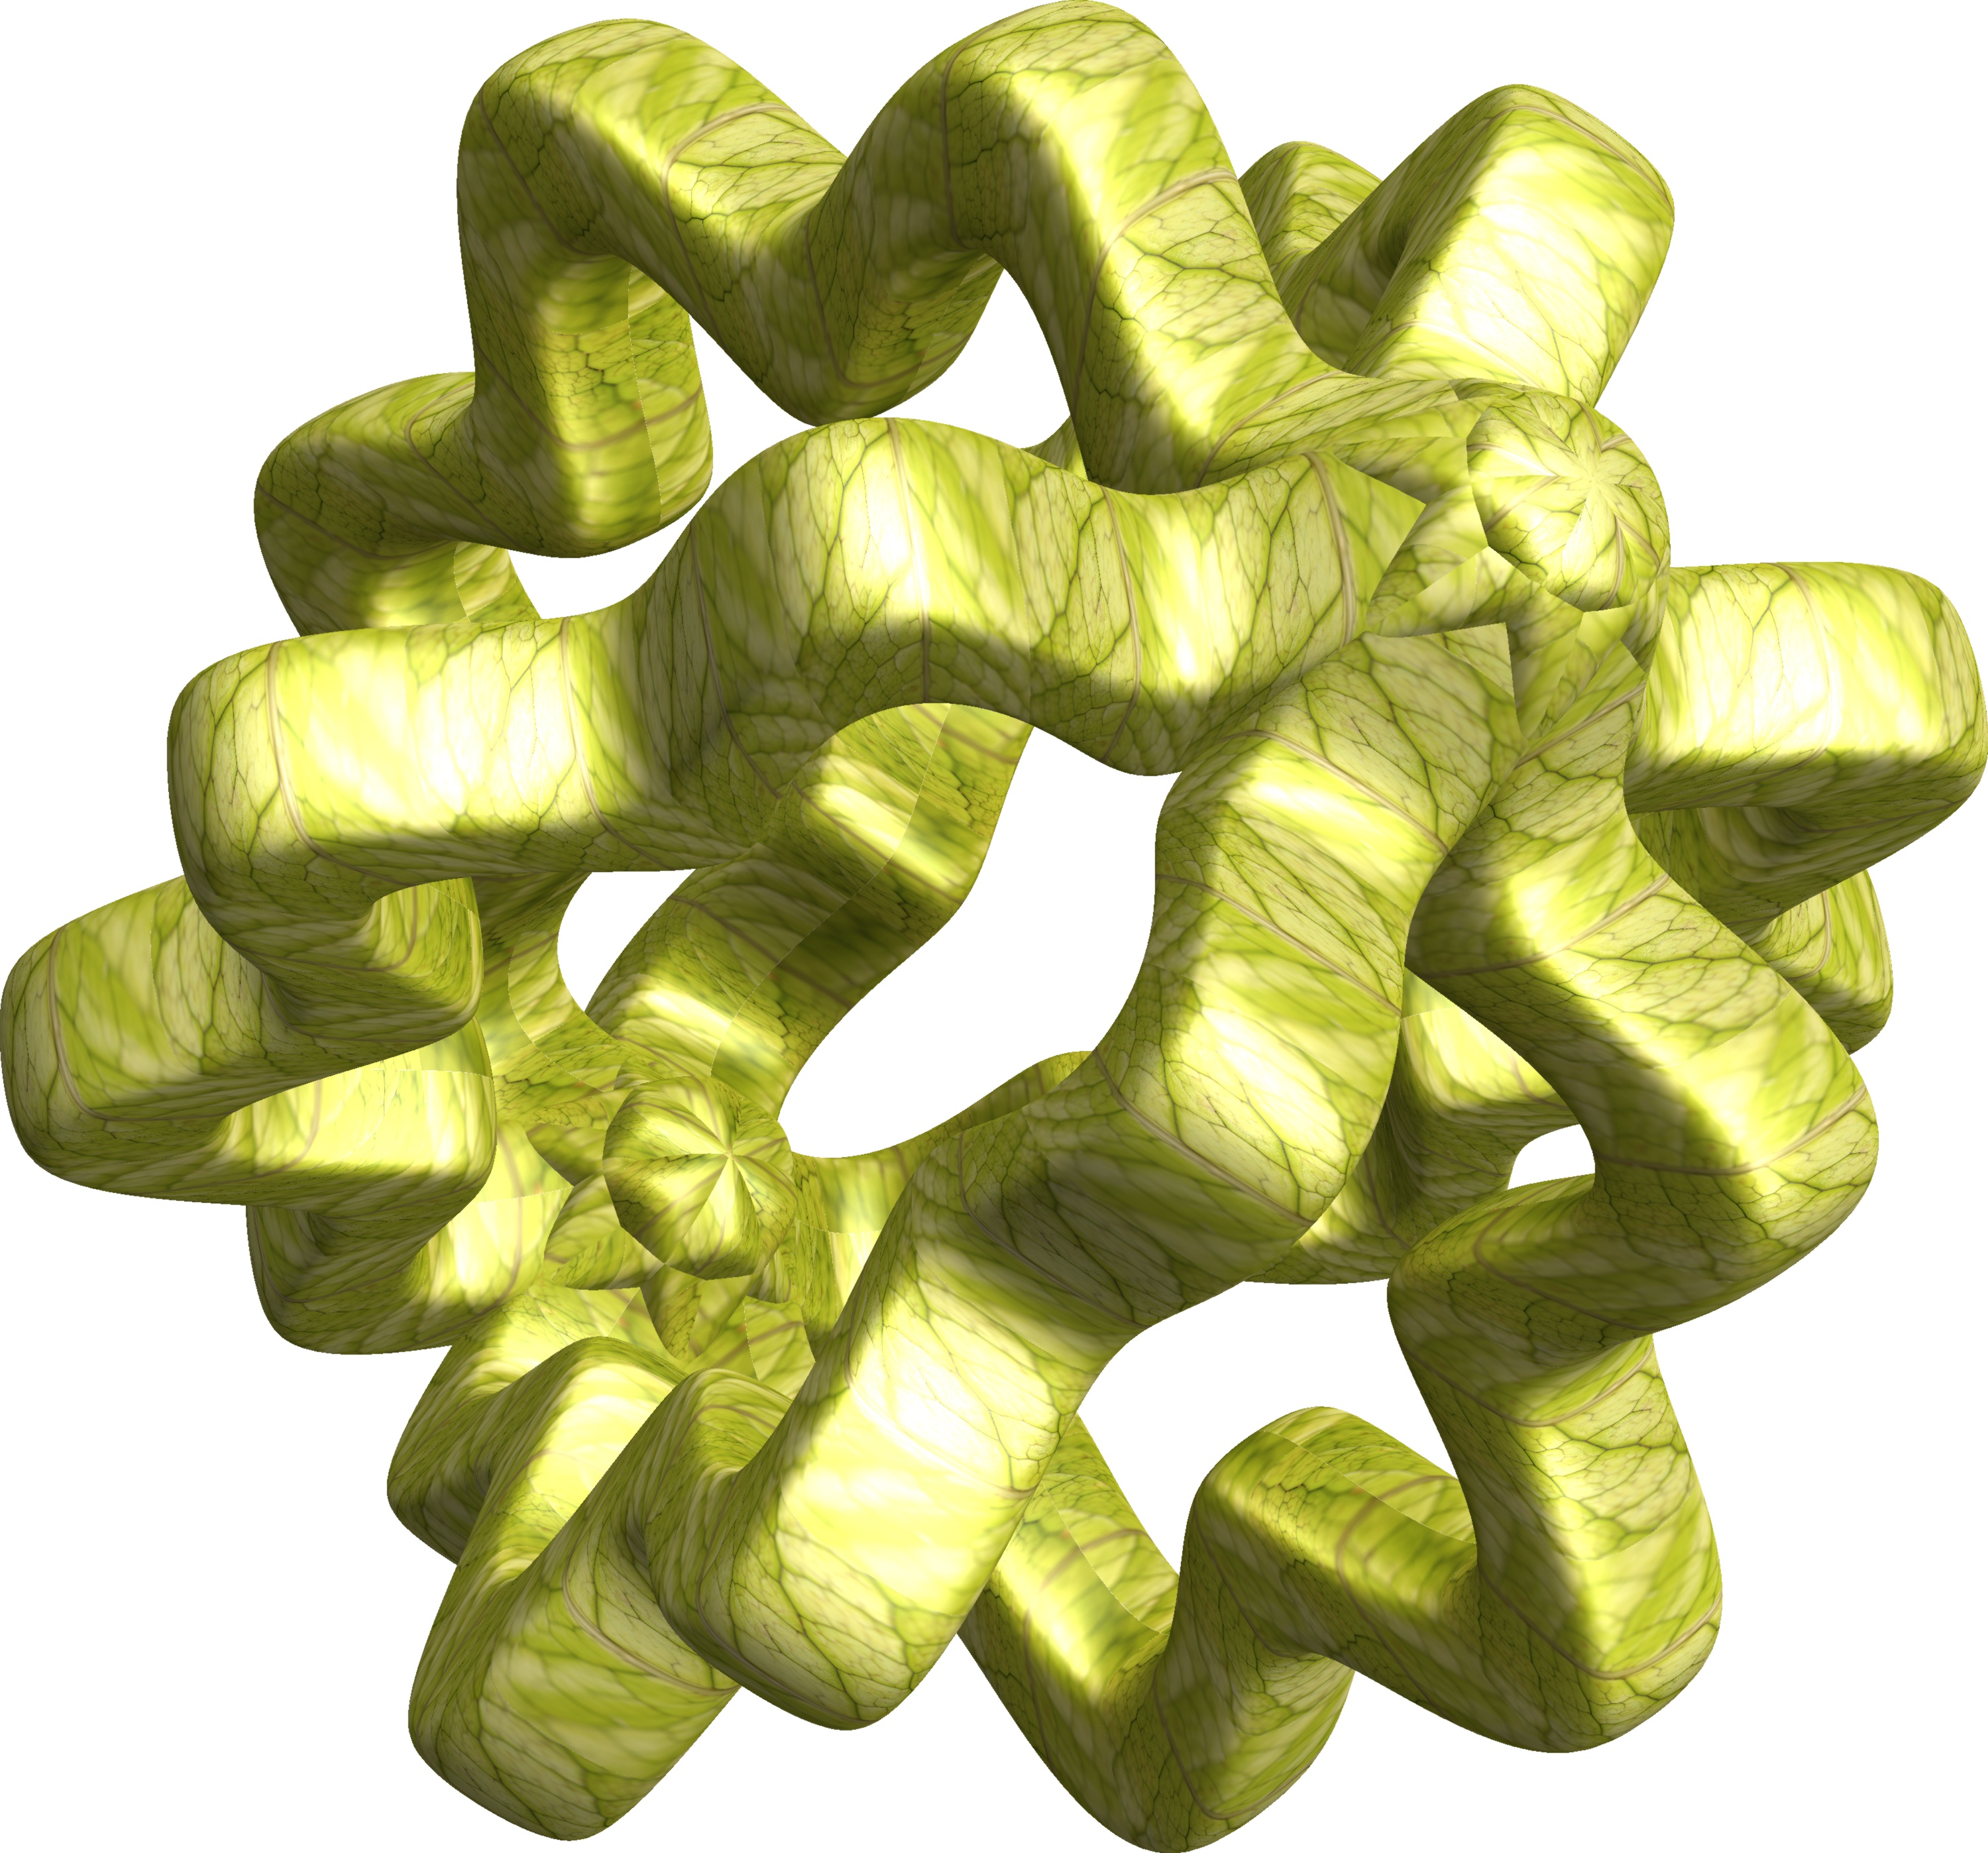
abstract, structure, texture, leaf, flower, pattern, food, green, produce, geometry, yellow, font, sculpture, art, design, symmetry, 3d, graphic, shape, torus, mathematica, cg, parametricplot3d, code, program, algorithm, mapping, geometricsculpture